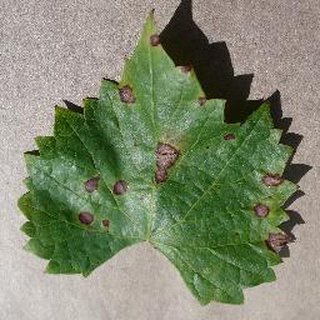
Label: grape_black_rot